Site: brandenburg
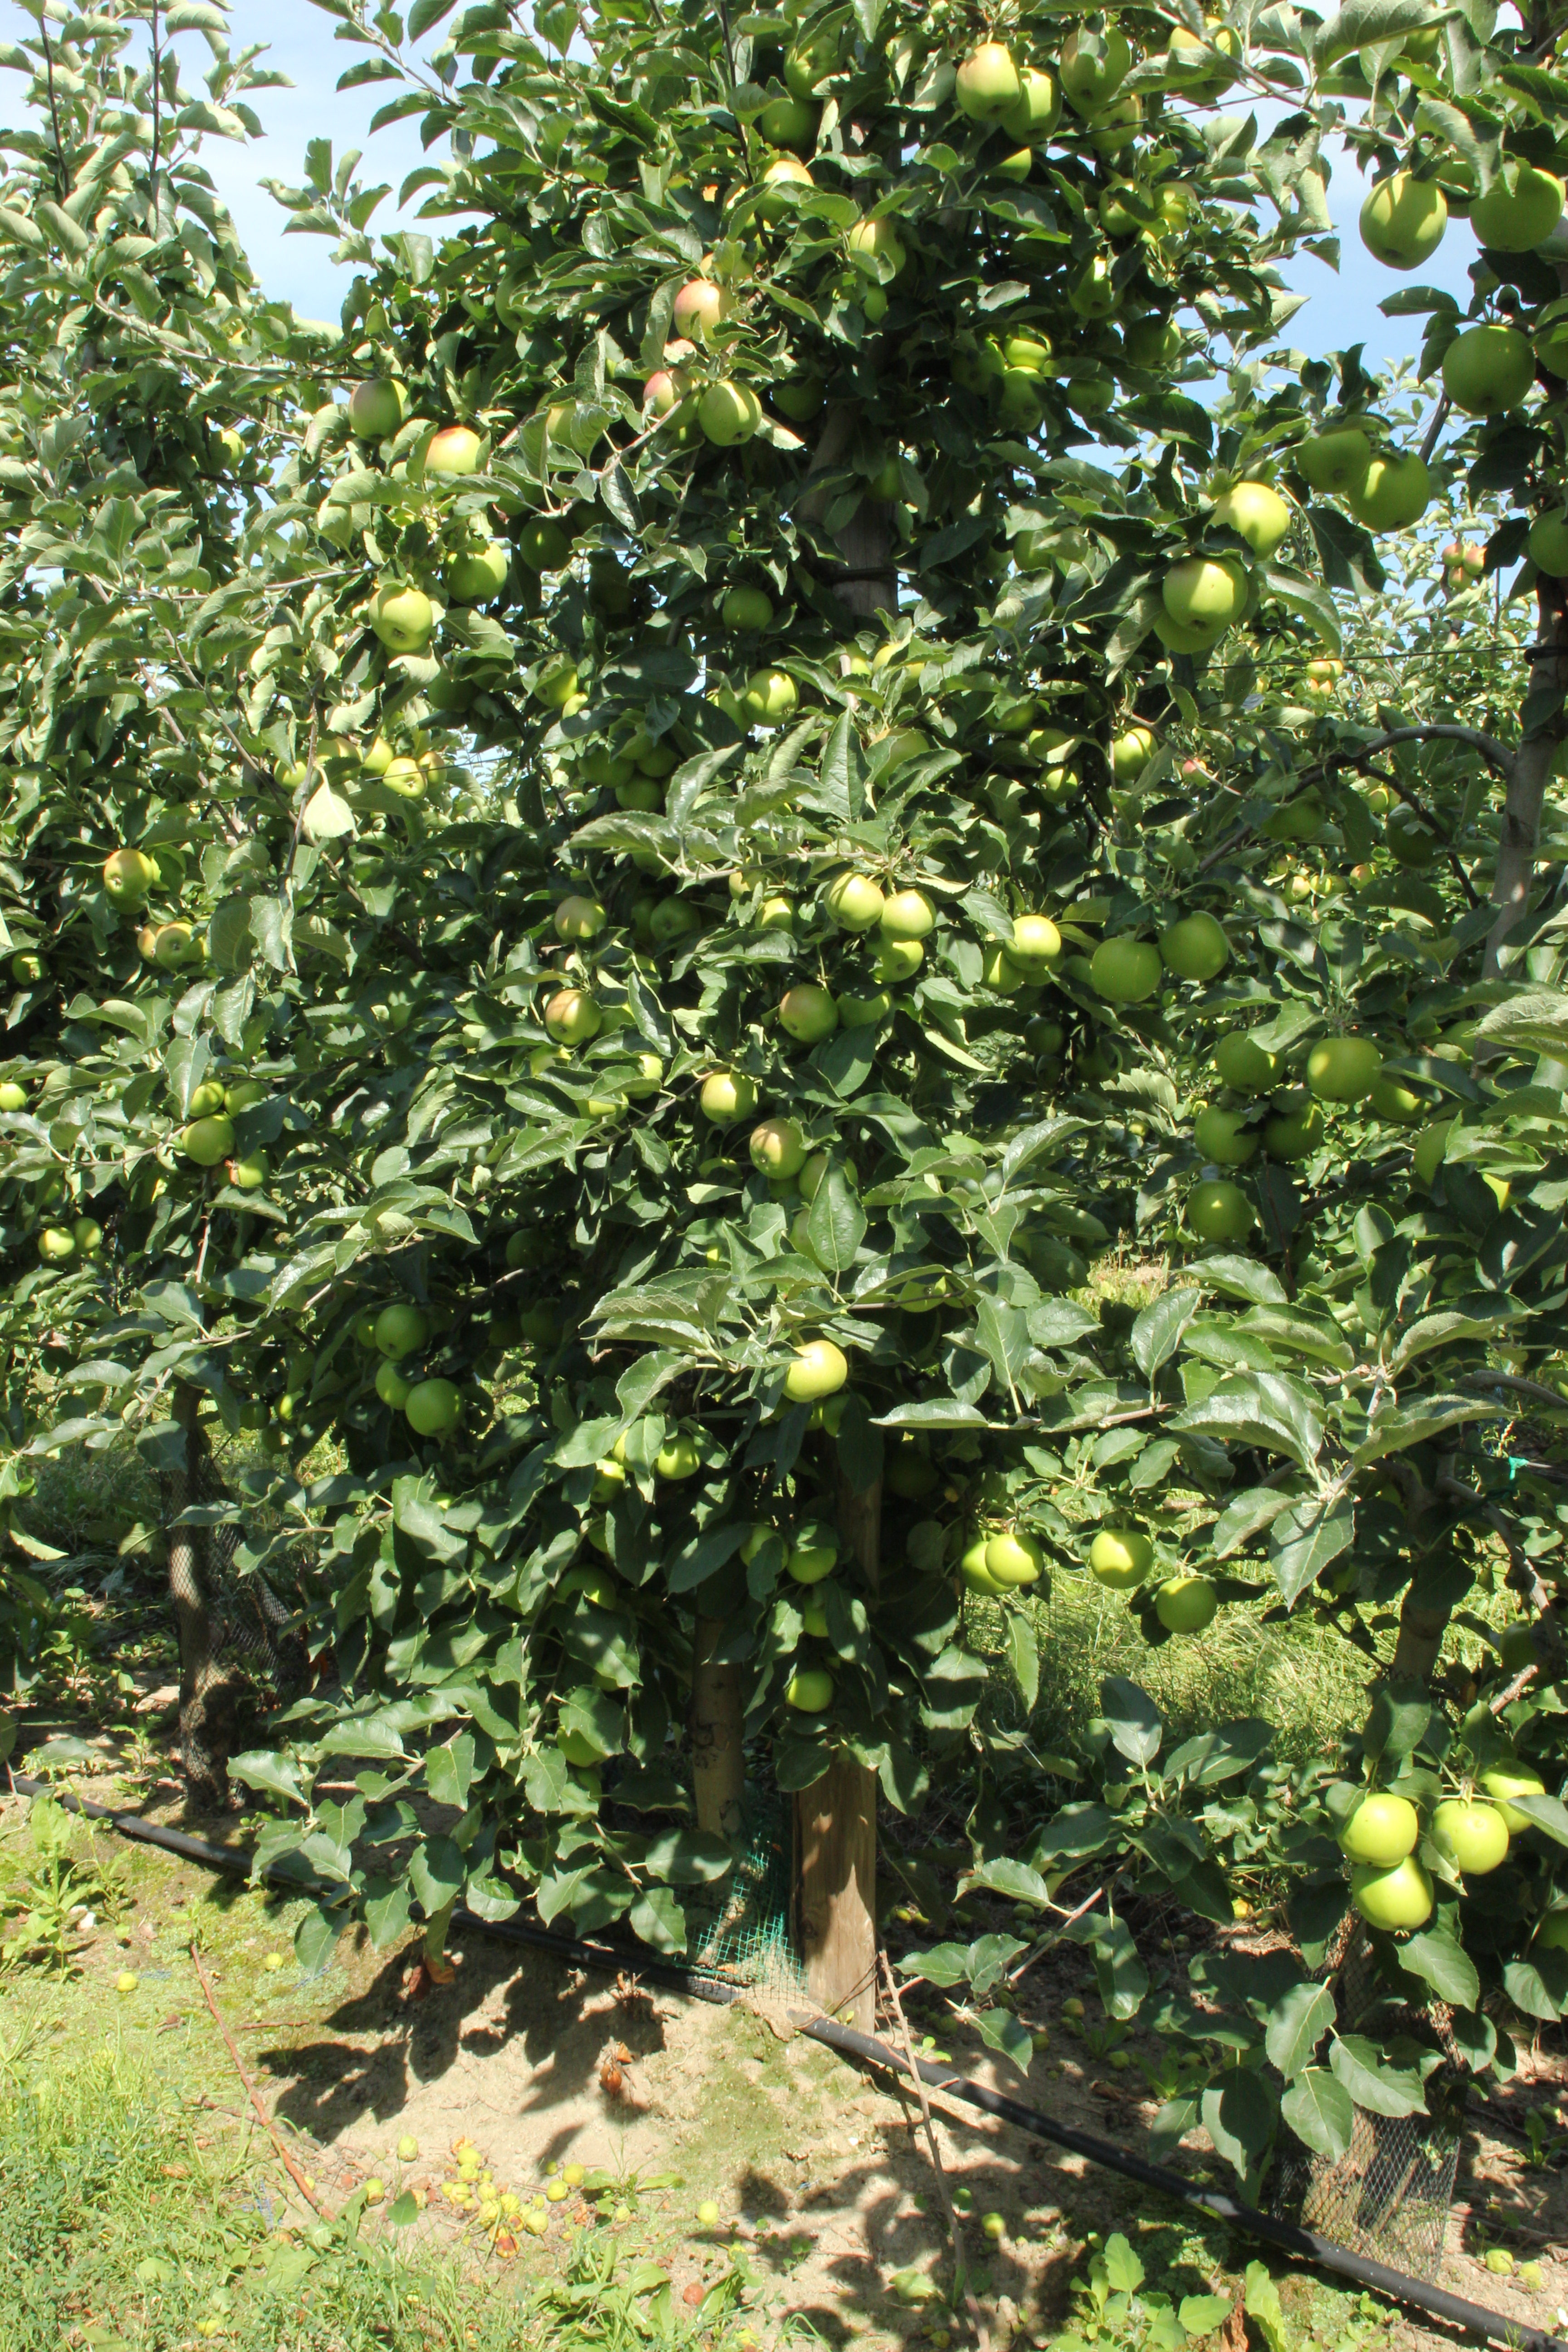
Growth stage (BBCH 77): Development of fruit